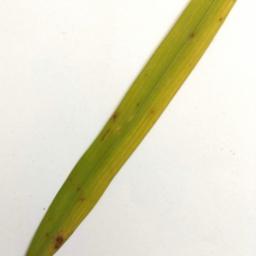
Label: Rice___Brown_Spot